Bill Newton

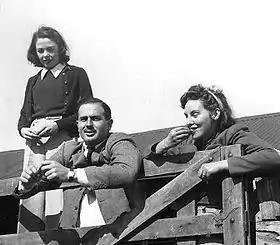
Informal outdoor portrait of dark-haired moustachioed man in suit leaning on fence, flanked by two dark-haired women

Newton undertook basic training with No. 1 Elementary Flying Training School in Parafield, South Australia, flying De Havilland Tiger Moths, and with No. 21 (City of Melbourne) Squadron at RAAF Station Laverton, Victoria, flying CAC Wirraways. He was awarded his wings and commissioned as a pilot officer on 28 June 1940. Following advanced training on Avro Ansons with No. 1 Service Flying Training School at RAAF Point Cook in September, he was selected to become a flight instructor. He completed the requisite course at Central Flying School in Camden, New South Wales, and was promoted to flying officer on 28 December. He subsequently began training students under the Empire Air Training Scheme at No. 2 Service Flying Training School near Wagga Wagga, under the command of Group Captain Frederick Scherger.